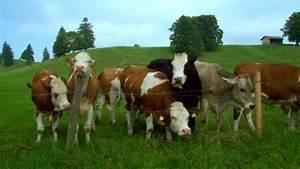
cow